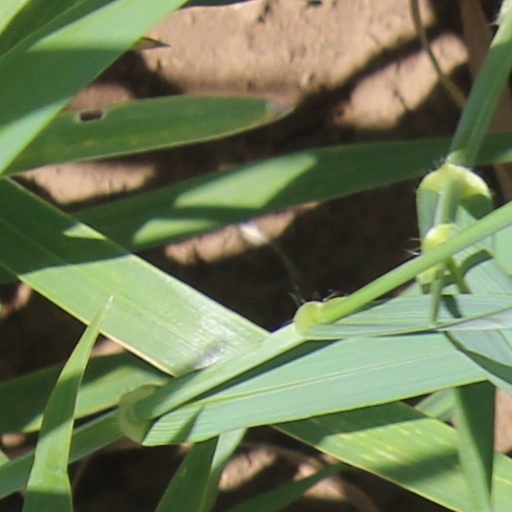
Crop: wheat